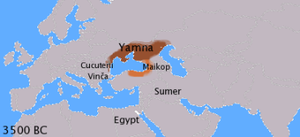
La culture Yamna est une culture du Néolithique final et de l'Âge du bronze ancien, qui s'est développée dans la région du Boug / Dniepr / Don / basse Volga, c'est-à-dire la steppe pontique. Elle s'étend d'environ 3600 à 2300 av. J.-C.. Cette culture est aussi connue en français sous les noms de culture pontique des tombes en fosse ou à puits, ou encore culture des tombes à ocre.